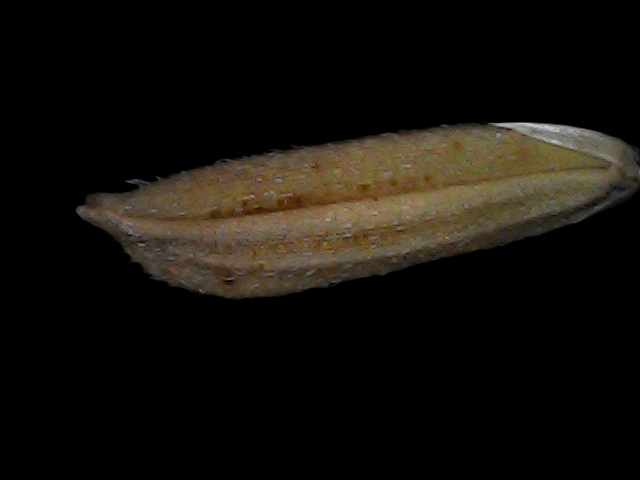
Rice variety: Bd87